FWA Tag Team Championship

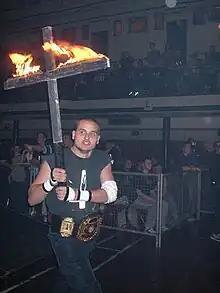
Family member Paul Travell wearing the Tag Team Championship belt.

After the promotion's national expansion in 1999, there was some interest in tag team matches including large-teamed elimination tag team matches as well as traditional two-on-two contests. At March 2000's Urban Legends a two-round tournament was held to inaugurate the FWA Tag Team Championship with The New Breed (Ashe and Curve) defeating Jorge Castano and Scottie Rock in the finals. The final champions, Stixx & Stone (Stixx and Martin Stone), defended their titles less regularly than previous champions resulting in them being stripped of their titles. Before new champions could be crowned, the FWA lost in an interpromotional rivalry with (IPW:UK) and had to close as a result. FWA's spiritual successor, XWA, originally promised to revive the Tag Team Championship but presently the belts remain inactive.